Jay Acovone

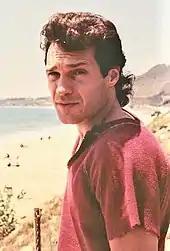
Jay Acovone in Malibu 1989

Acovone has over 100 credits to his name spanning four decades of work in film and television. His television appearances include "Search for Tomorrow" as Brian Emerson; "Beauty and the Beast" where he played D.A. Joe Maxwell over the show's three season run; and "Hollywood Beat". In a connection to his "Beauty and the Beast" co-star Linda Hamilton, he can be seen playing the officer pulling over the TX Terminator in "".